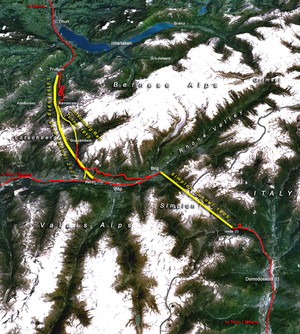
Lötschberg-Basistunnelen
Den vestlige del af AlpTransit-projektet. Gul linje til venstre: den nye Lötschberg-Basistunnel; Gul linje til højre herfor: den gamle Lötschbergtunnel; Gul linje længst til højre: den hundrede år gamle Simplon-jernbanetunnel. Røde linjer viser de eksisterende hovedspor.
Lötschberg-Basistunnelen er en 34,6 km. lang tunnel på Bern-Lötschberg-Simplon-jernbanen, som skærer sig gennem alperne, cirka 400 meter under den eksisterende Lötschbergtunnel. Den var frem til 1. juni 2016 verdens længste tunnel på land og kan tage både passager- og standard-godstog og løber mellem Frutigen i kanton Bern og Raron i kanton Valais. Gennembruddet skete i april 2005, og konstruktionen var færdig i 2006. Åbningsceremonien fandt sted fredag den 15. juni 2007. Kørsel i fuld skala begyndte den 9. december 2007.